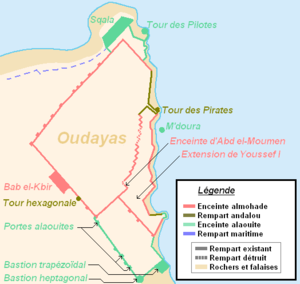
Carte des enceintes de la Casbah des Oudayas (travail personnel)
La kasbah des Oudaya, ou Oudaïa, est un ancien camp militaire fortifié situé à Rabat et bâti au XIIᵉ siècle. Depuis 2012, la kasbah est inscrite sur la liste du patrimoine mondial de l'Unesco. On y trouve notamment un des premiers palais bâti par la dynastie royale des Alaouites, toujours régnante.
Les enceintes et fortifications de Rabat, capitale du Maroc, font amplement partie de son patrimoine historique. La ville a été délimitée au cours de son histoire par trois enceintes principales, construites successivement à la fin du XIIᵉ siècle, au début du XVIIᵉ siècle et au début du XIXᵉ siècle, respectivement sous la dynastie des Almohades, par les Morisques et sous la dynastie des Alaouites.